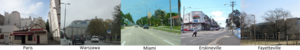
Locations de poster de Cicada 3301